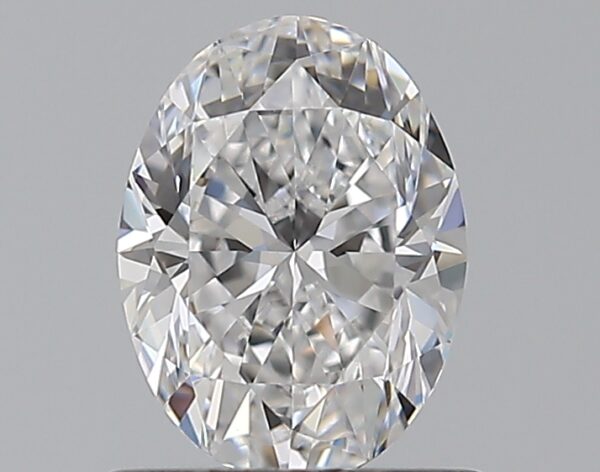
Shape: oval
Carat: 0.72
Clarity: VVS1
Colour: D
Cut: EX
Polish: VG
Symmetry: VG
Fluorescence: M
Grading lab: GIA
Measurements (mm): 6.76 x 5.02 x 3.21